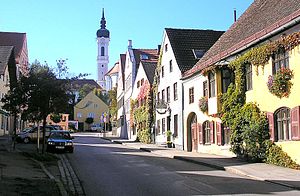
Dießen am Ammersee
Gade i Diessn med Marienmünster i baggrunden
Dießen am Ammersee er en kommune i Landkreis Landsberg am Lech, Regierungsbezirk Oberbayern i den tyske delstat Bayern.